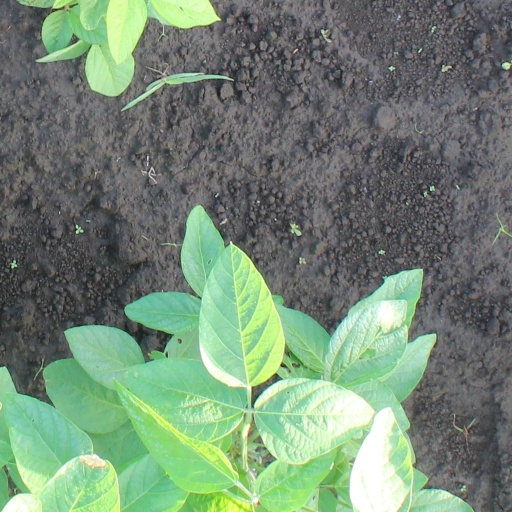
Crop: soybean